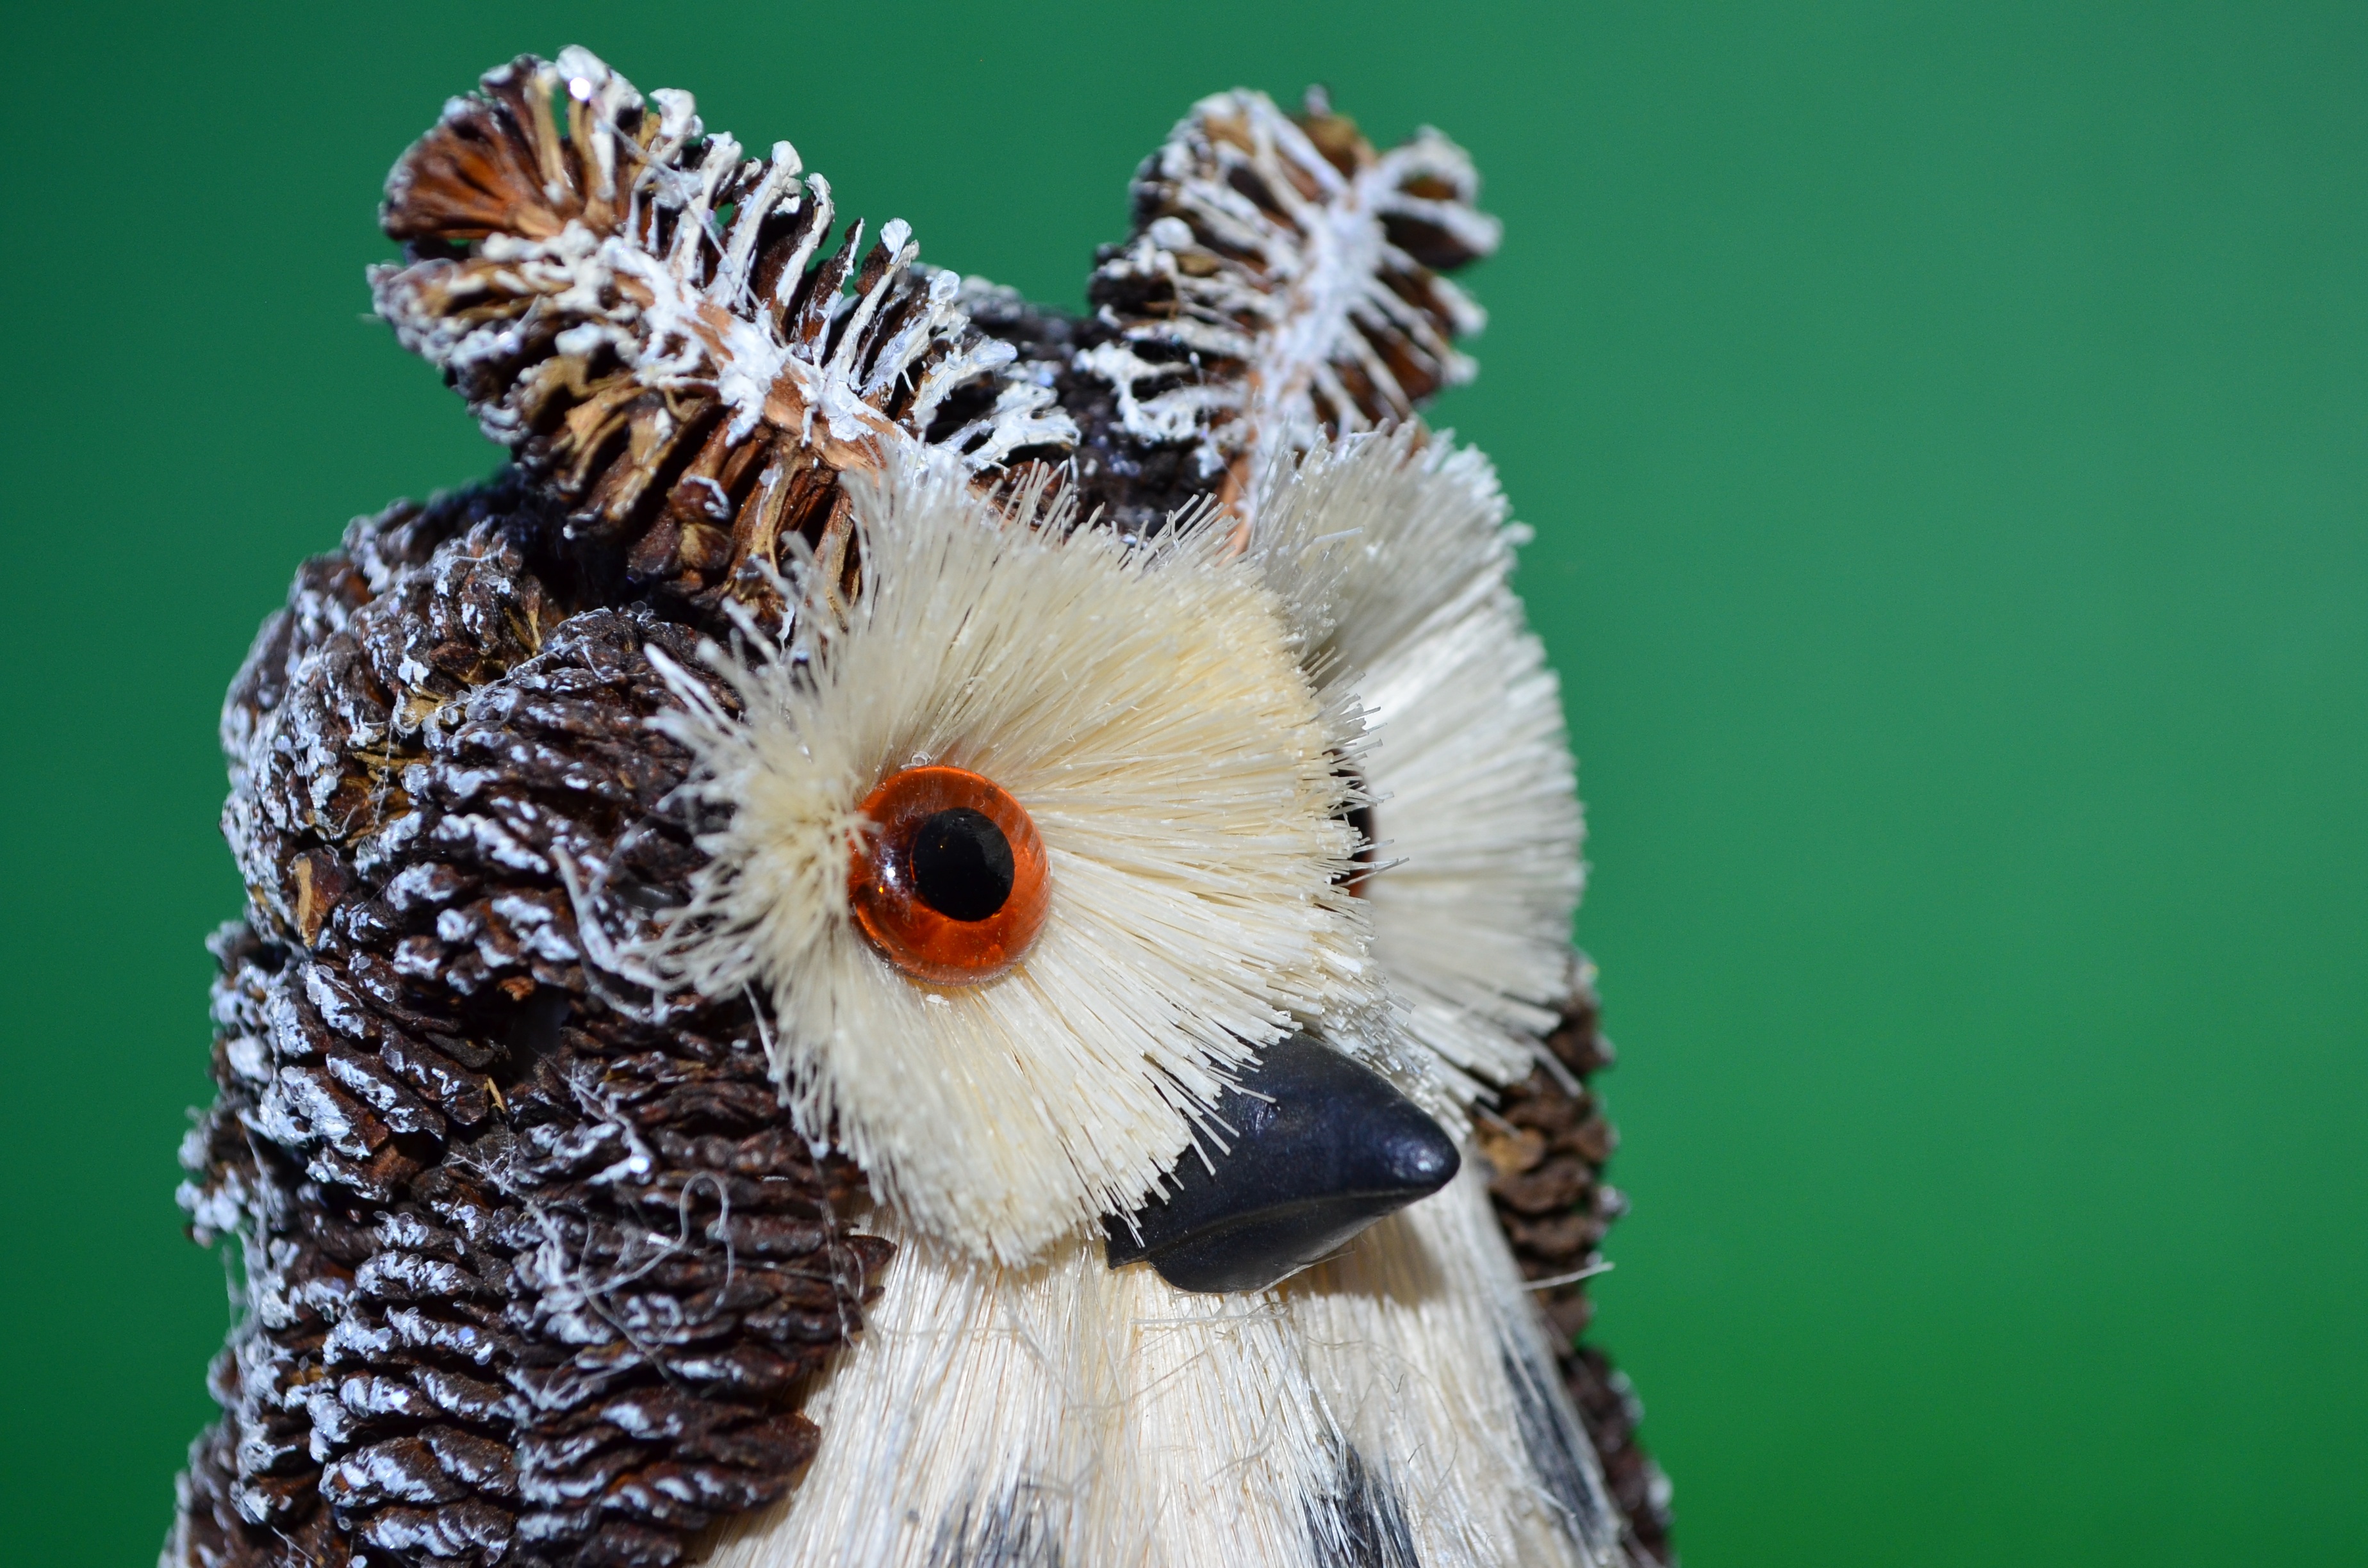
bird, wing, flower, green, beak, owl, fauna, bird of prey, close up, vertebrate, cones, macro photography, odd job, their hands